78th Infantry Division (United States)

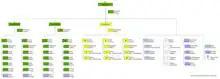
Square Division example: 1918 US Infantry Division. On the far left can be seen two Brigades of two Regiments each

The 78th Division of the United States Army was constituted on 5 August 1917 and activated on 23 August 1917, over four months after the American entry into World War I, at Camp Dix, New Jersey. It consisted of four infantry regiments: the 309th, 310th, 311th and 312th; and three artillery Regiments: the 307th, 308th and 309th.